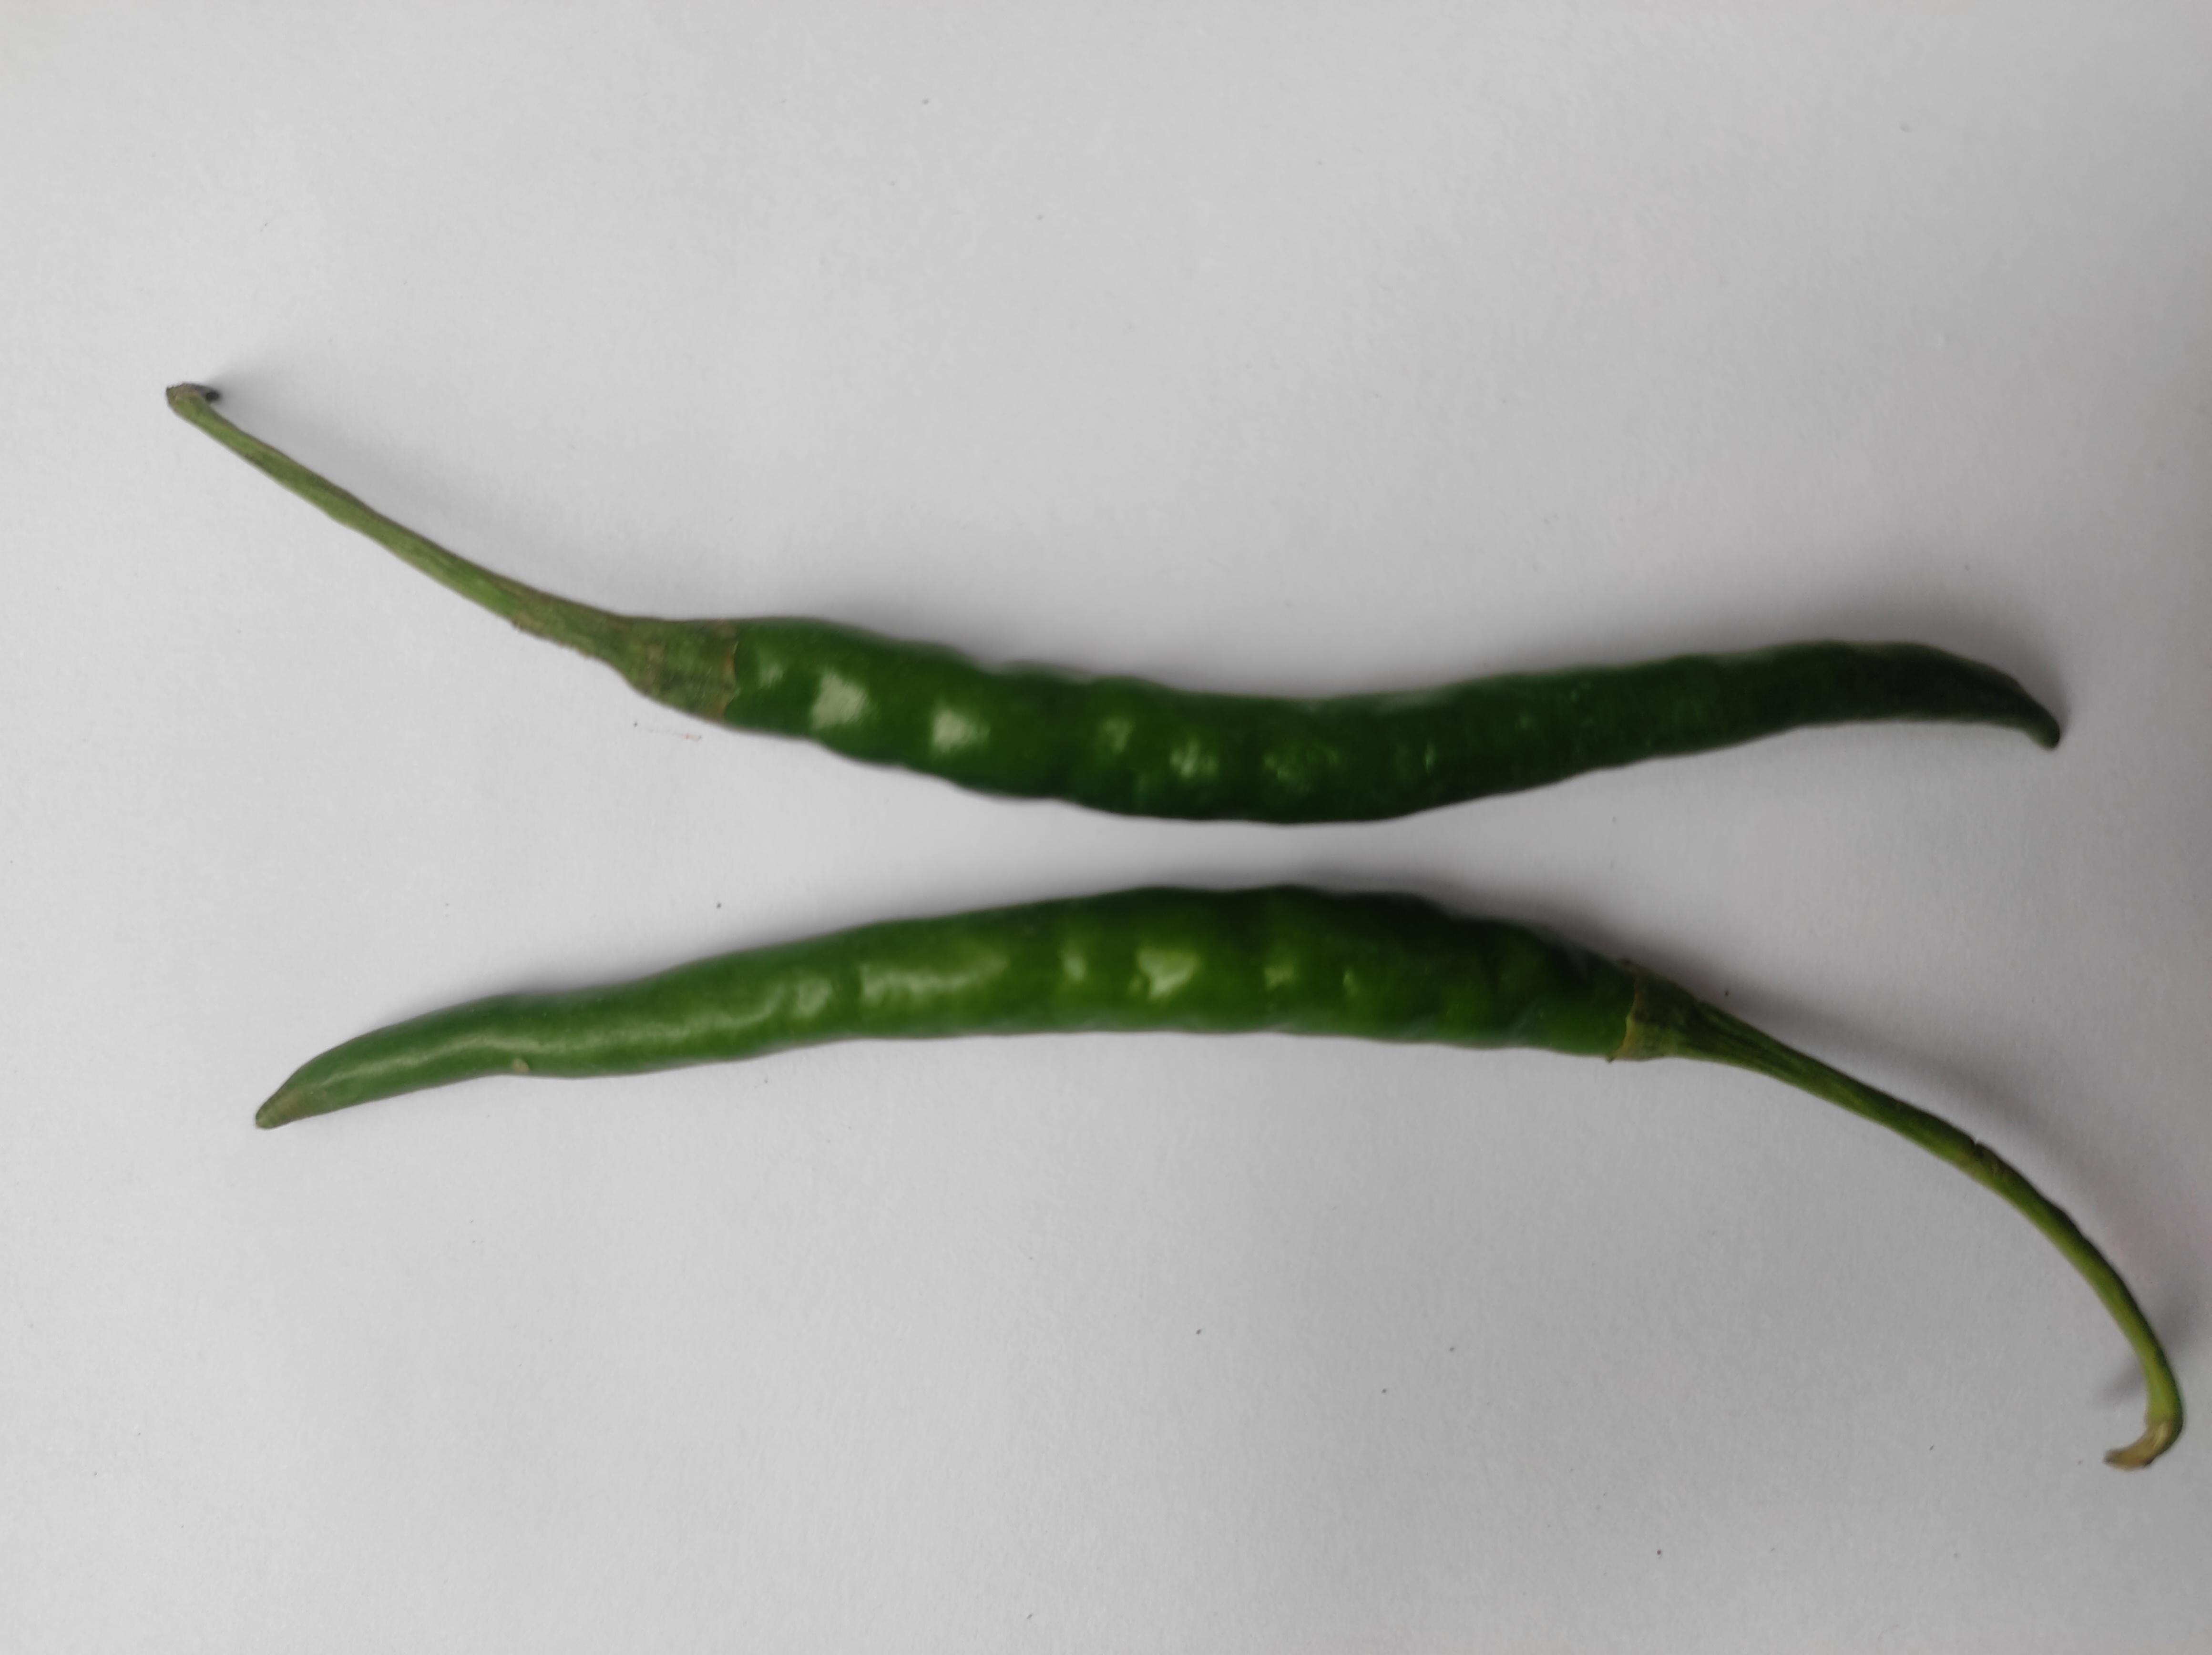
Label: Green Chili